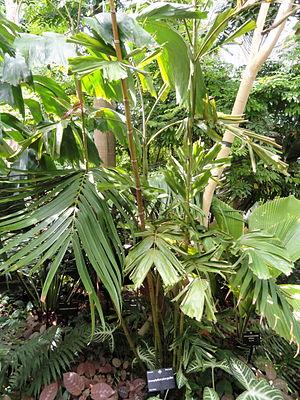
Hydriastele est un genre de palmier, de la famille des Arecaceae, que l'on peut trouver en Australie, Nouvelle-Zélande, Mélanésie, Polynésie et Asie du Sud.